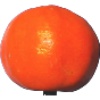
Label: Clementine 1